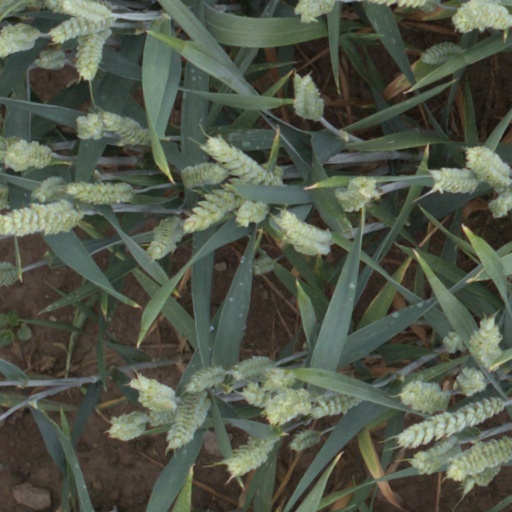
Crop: wheat